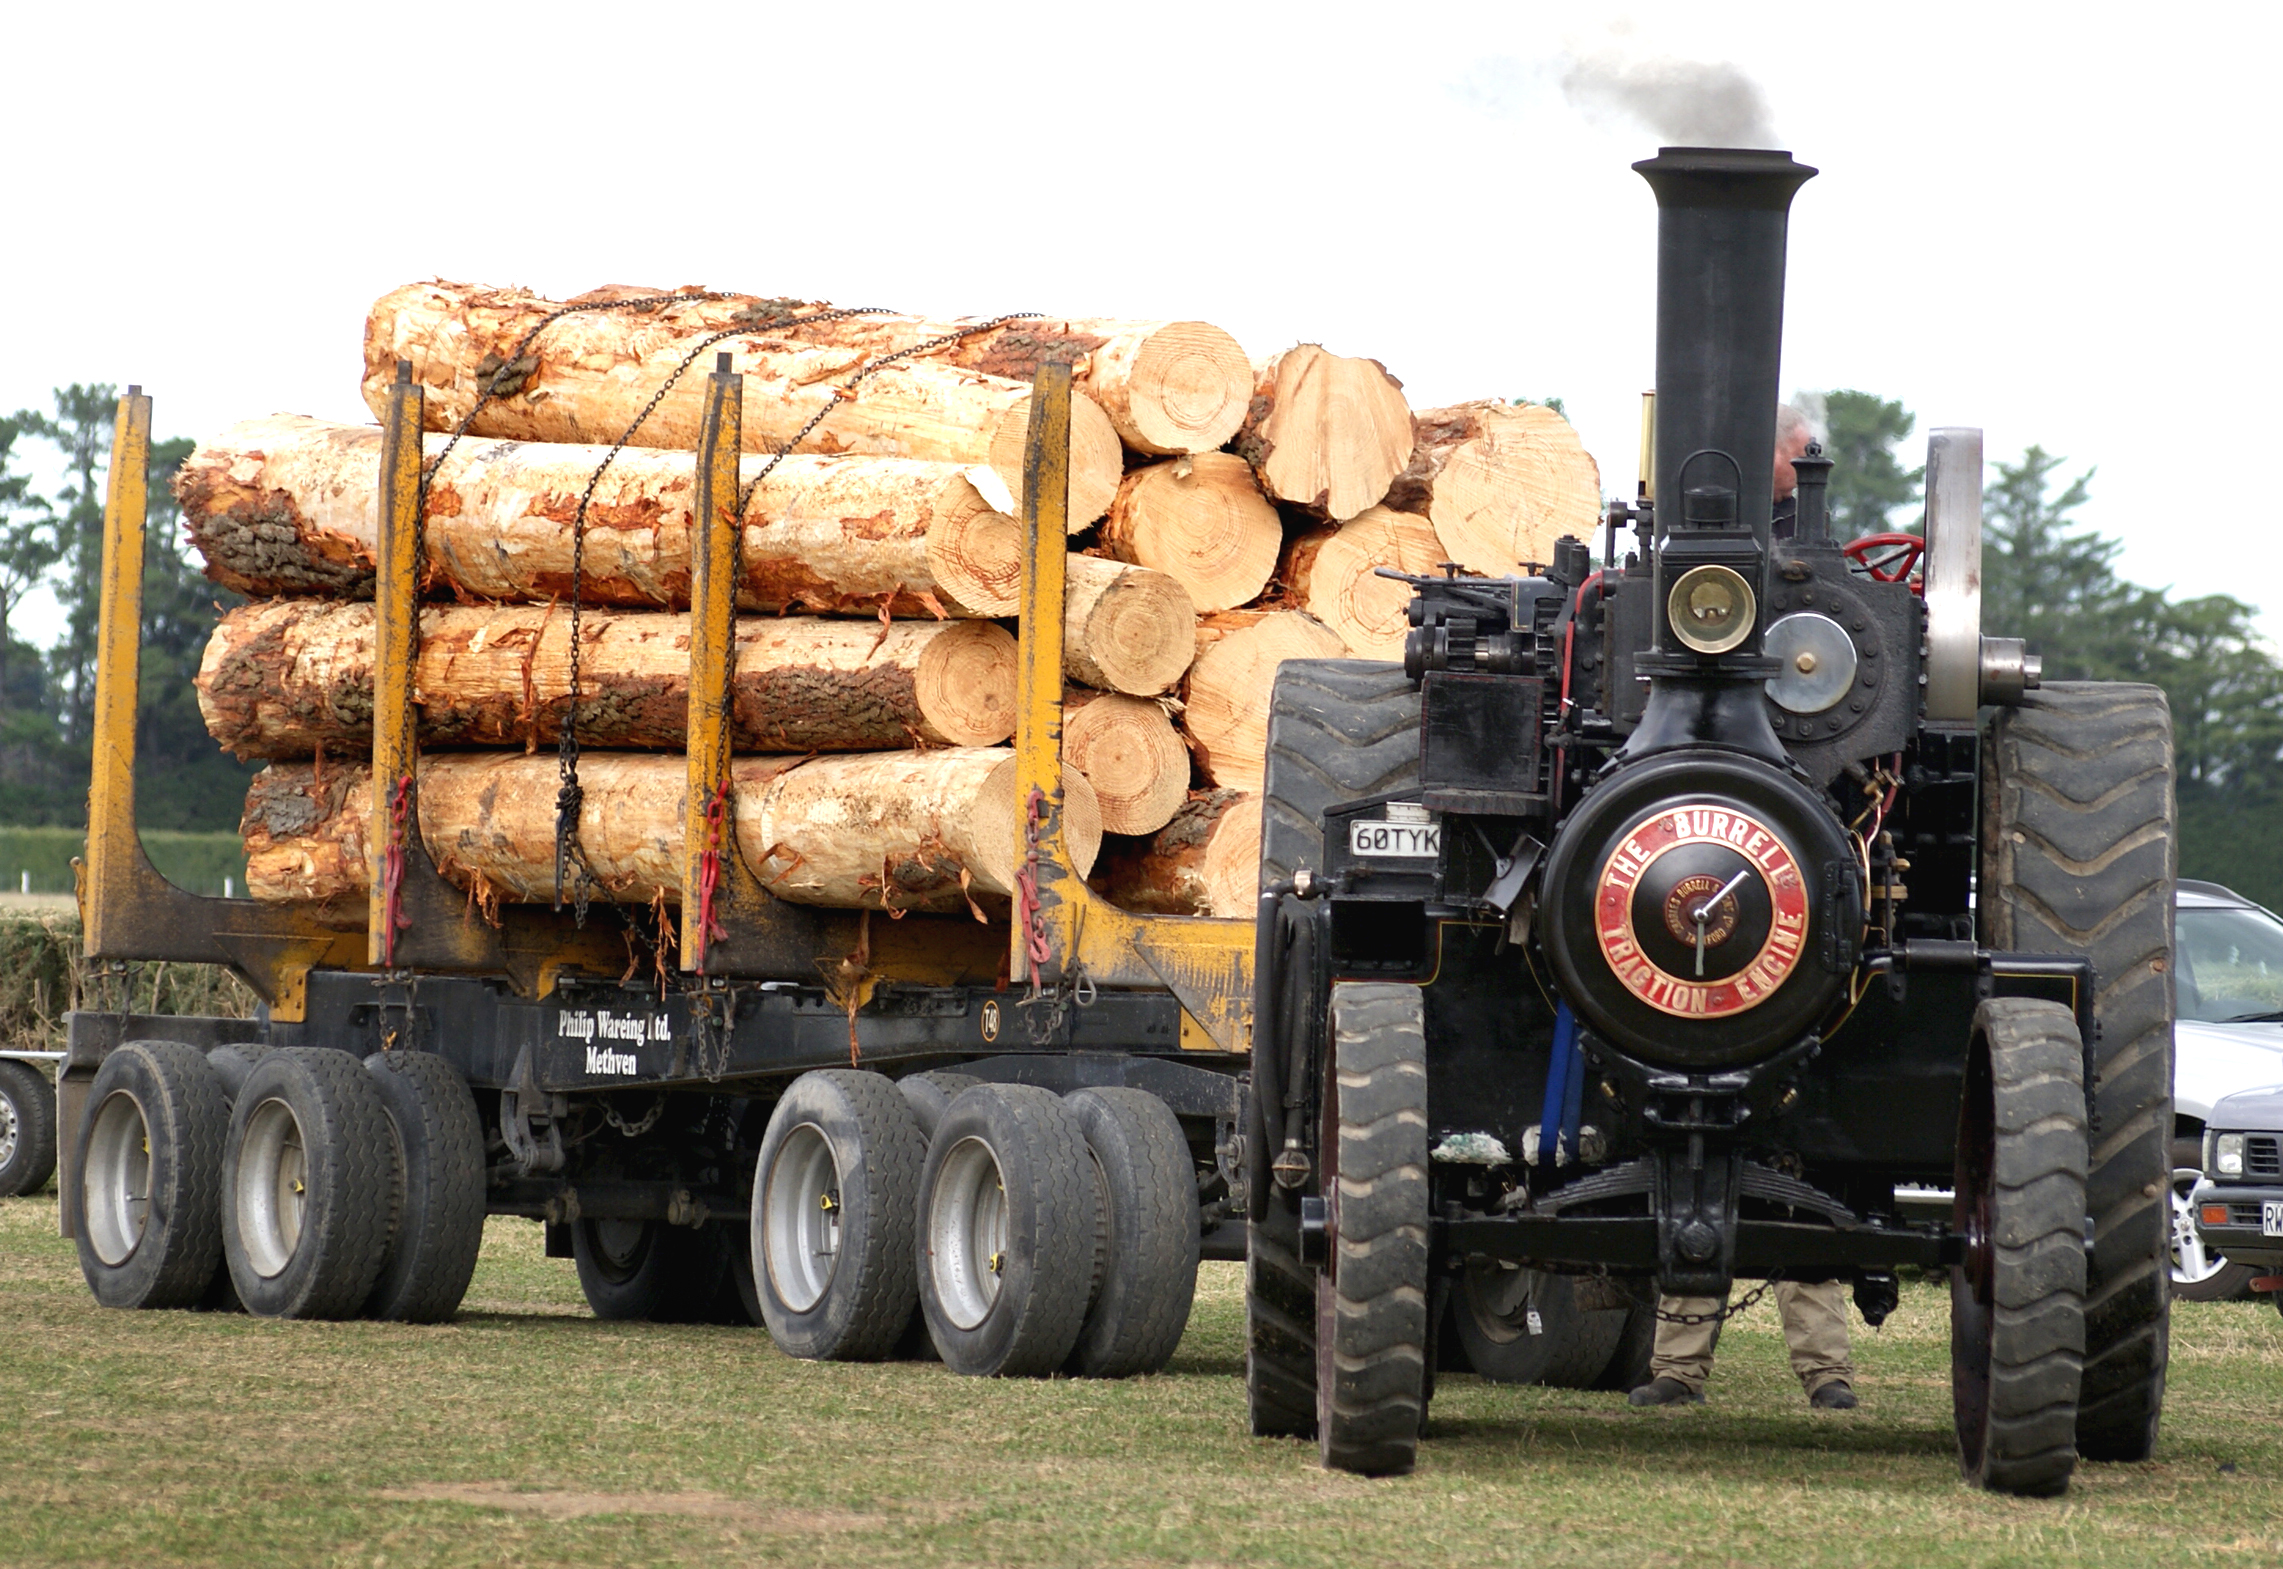
tractor, vehicle, publicdomain, logs, engine, farmequiment, steamdrivenengines, tractionenginerallys, agricultural machinery